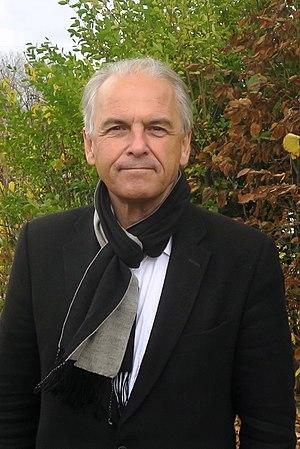
Rémy Pagani en 2017.
Rémy Pagani, né le 21 avril 1954 à Genève, est une personnalité politique suisse membre du mouvement Ensemble à gauche. Il est conseiller administratif de Genève de 2007 à 2020. Il a également été maire de la ville à trois reprises.